Mino Cinélu

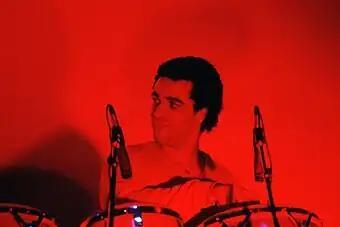
Cinelu performing with Miles Davis, Palais des congrès de Paris, 1983

Mino Cinélu (born 10 March 1957) is a French musician. He plays multiple instruments. He is a composer, programmer and producer; and is primarily associated with his work as a jazz percussionist.